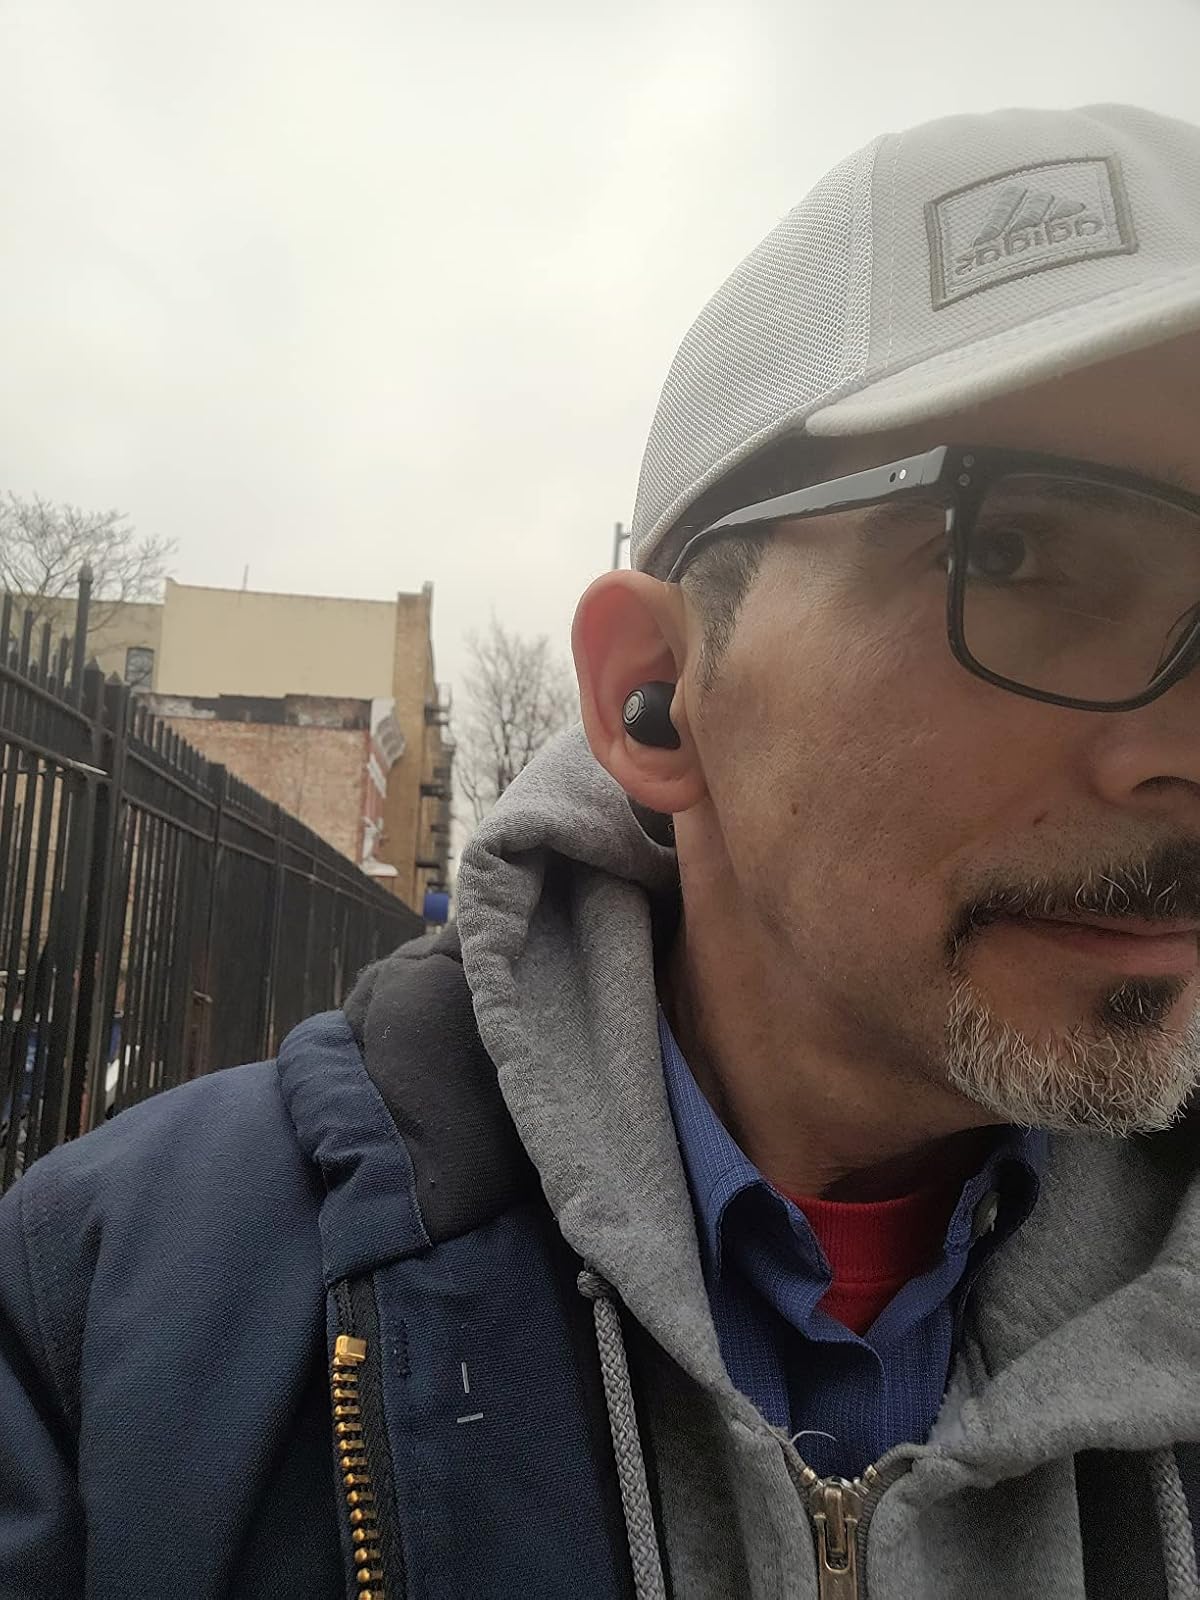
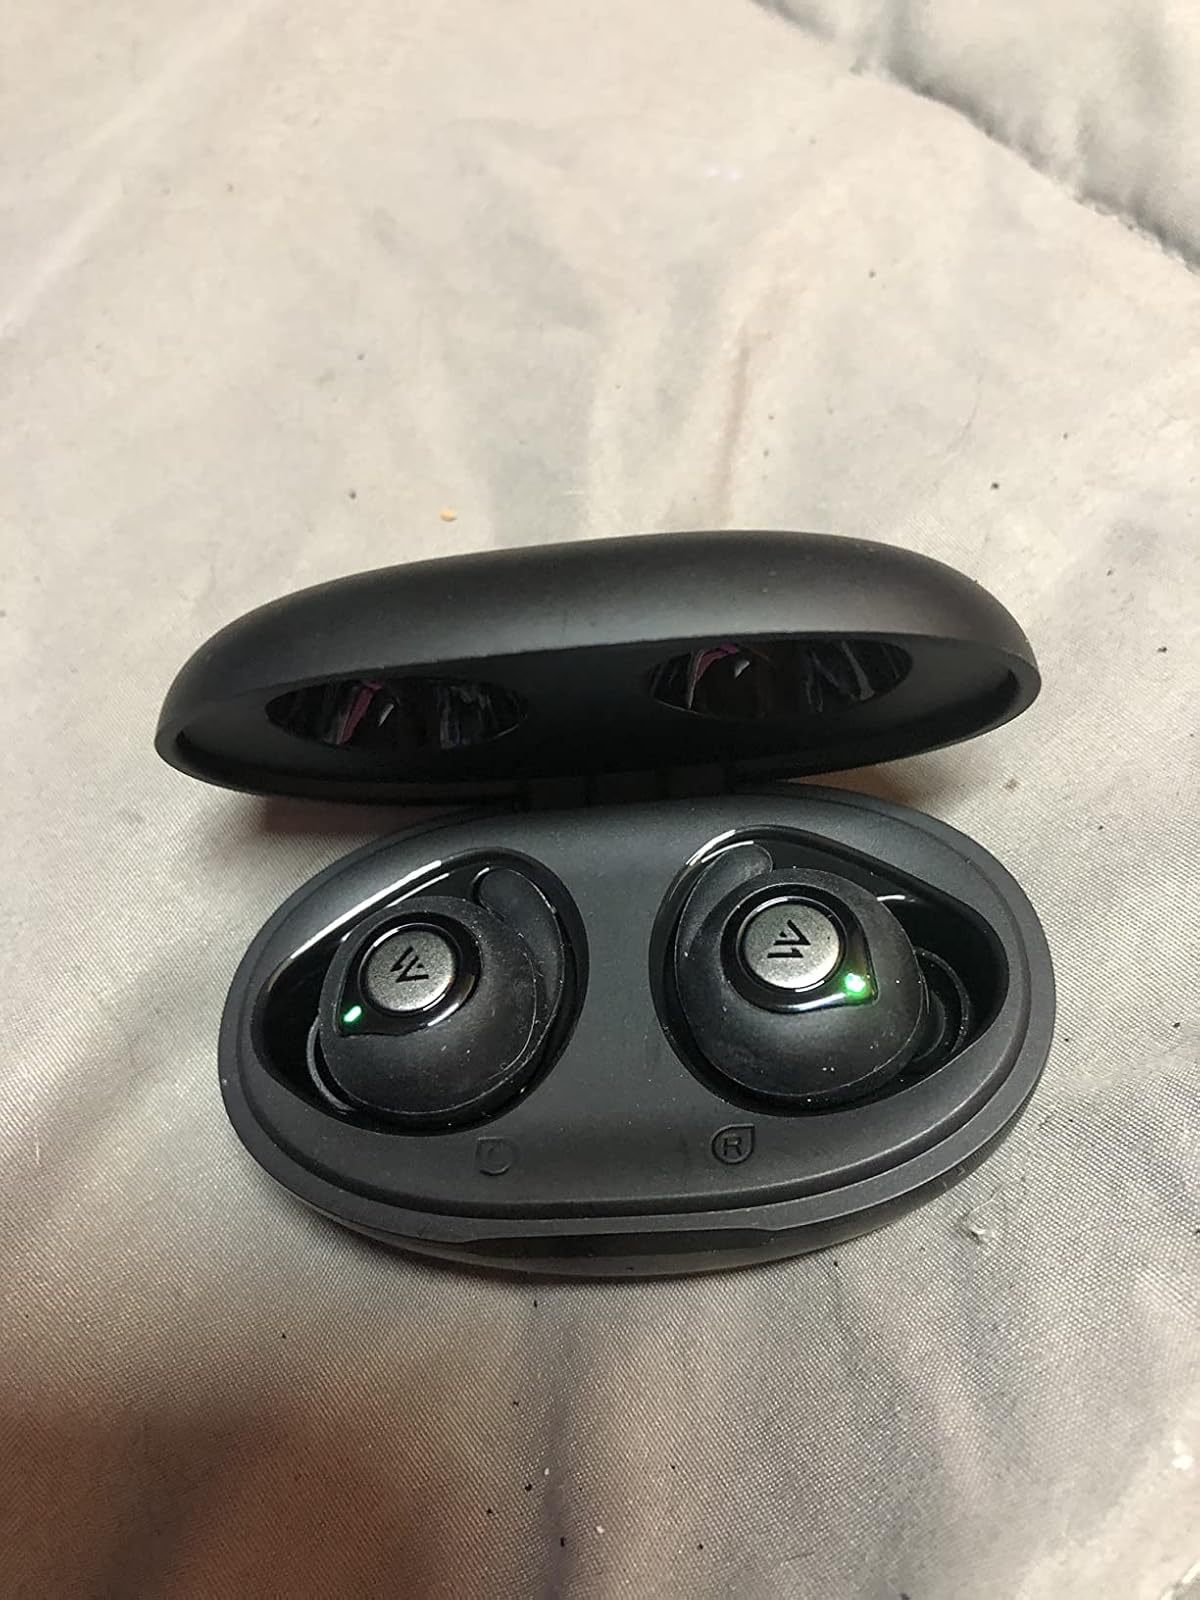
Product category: earbuds
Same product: yes